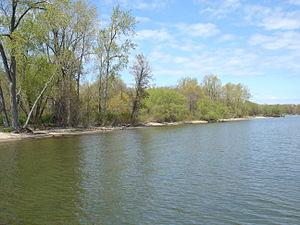
Le parc d'État de Presque Isle est un parc d'État de la Pennsylvanie, sur une péninsule s'avançant dans le lac Érié, aux États-Unis. Faisant une superficie de 12,95 kilomètres carrés, le parc se situe à 6,4 kilomètres à l'ouest de la ville d'Érié et forme la baie de Presque Isle. Il dispose de 21 kilomètres de routes et 34 kilomètres de sentiers, treize plages destinées à la baignade et une marina. La natation, le canotage, la randonnée pédestre, le cyclisme et l'observation des oiseaux comptent parmi les activités les plus populaires du parc.